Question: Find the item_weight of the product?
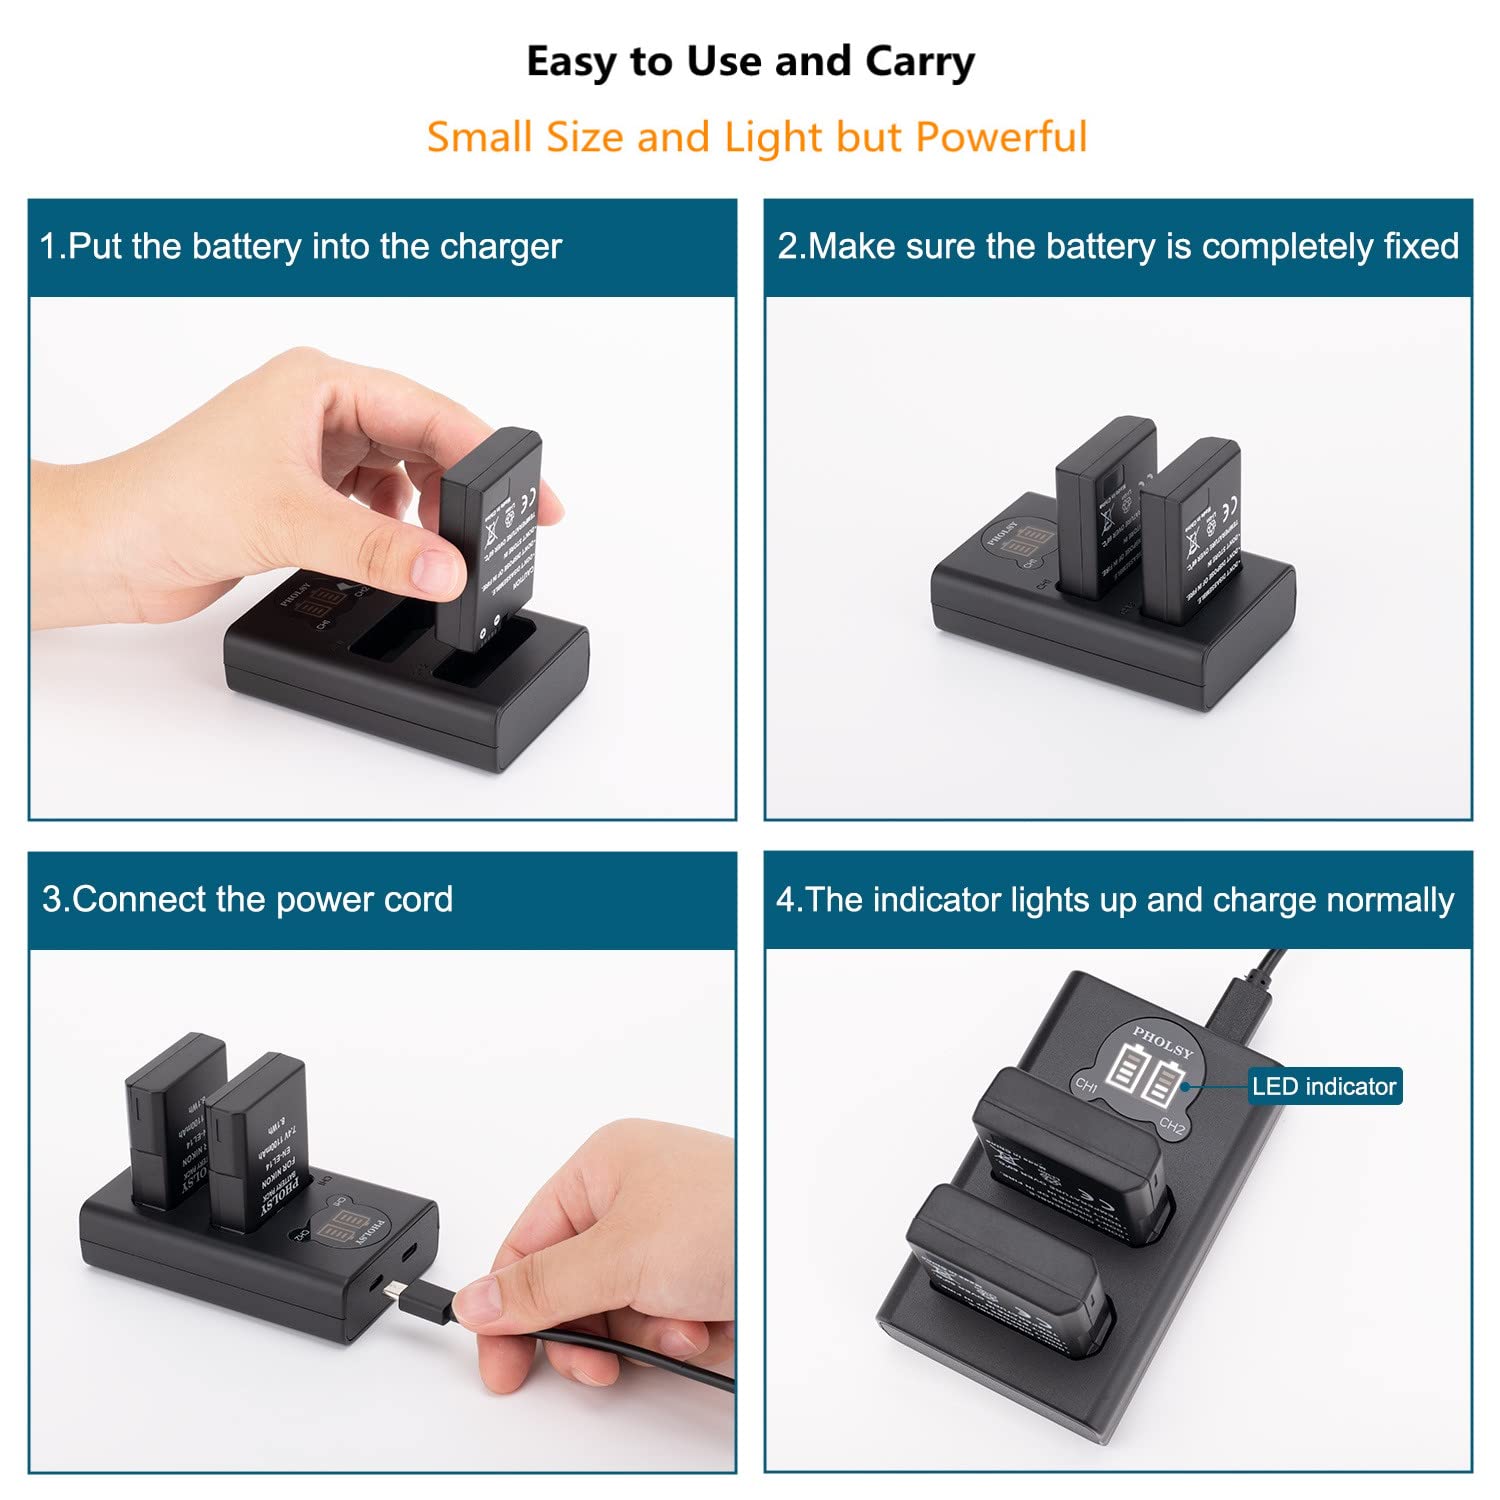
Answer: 32.0 pound